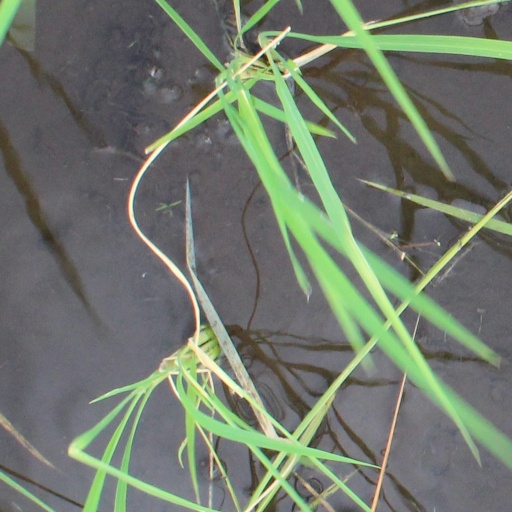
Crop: rice